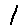
Label: 1